Romalea

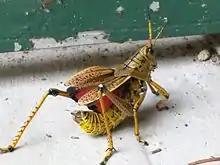
Eastern lubber grasshopper expanding its wings

"R. microptera" has several defense strategies. The first is its brightly colored pattern (aposematism) to warn predators that it is unpleasant tasting. The second is that it emits a foul-smelling and foul-tasting, foamy secretion from its thorax when it is disturbed. The secretion is dark colored and opaque. The final strategy is that it lets off a loud hissing sound which can scare animals. Whereas most predatory vertebrates avoid "R. microptera" because of its toxicity, this does not protect it from predatory invertebrates; however, most predatory invertebrates are unable to catch and kill adult "R. microptera" because of its relatively large size.